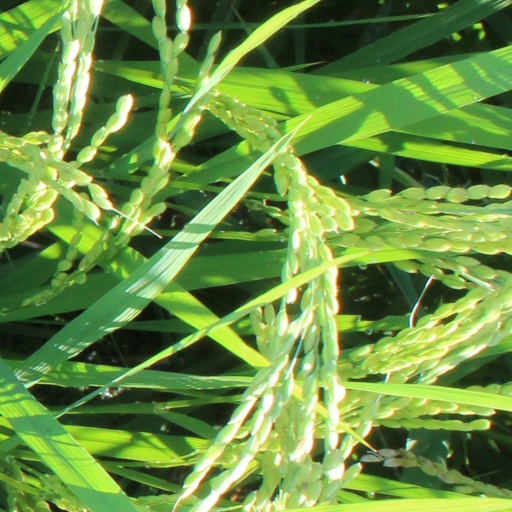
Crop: rice